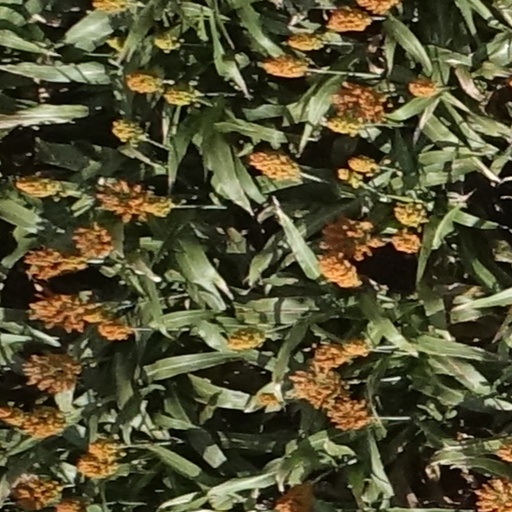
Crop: sorghum